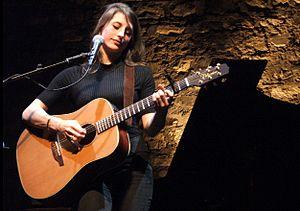
Marie Cherrier est une chanteuse à textes française, née le 31 juillet 1984 à Onzain près de Blois, s'inspirant de chanteurs comme Renaud ou Georges Brassens.